Air Midwest Flight 5481

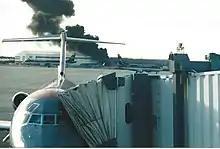
Smoke rising from the crash site in the background

Air Midwest Flight 5481 was a Beechcraft 1900D on a regularly scheduled passenger flight from Charlotte Douglas International Airport in Charlotte, North Carolina, to Greenville–Spartanburg International Airport in Greer, South Carolina. On the morning of January 8, 2003, the Beechcraft stalled while departing Charlotte Douglas International Airport and crashed into an aircraft hangar, killing all 21 passengers and crew aboard and injuring one person on the ground.